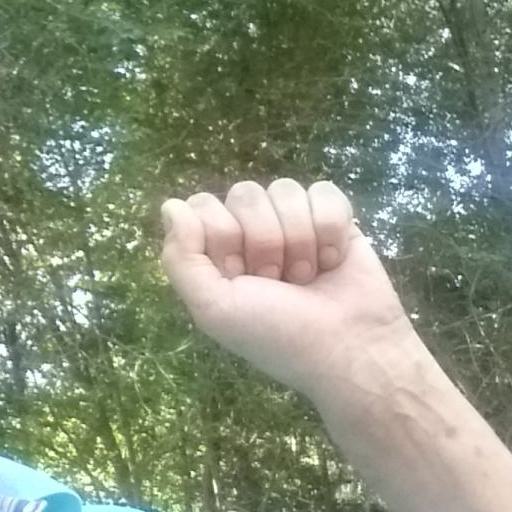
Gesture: fist